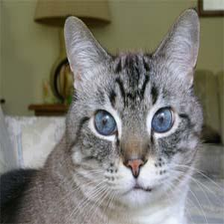
Species: cat
Breed: Bengal